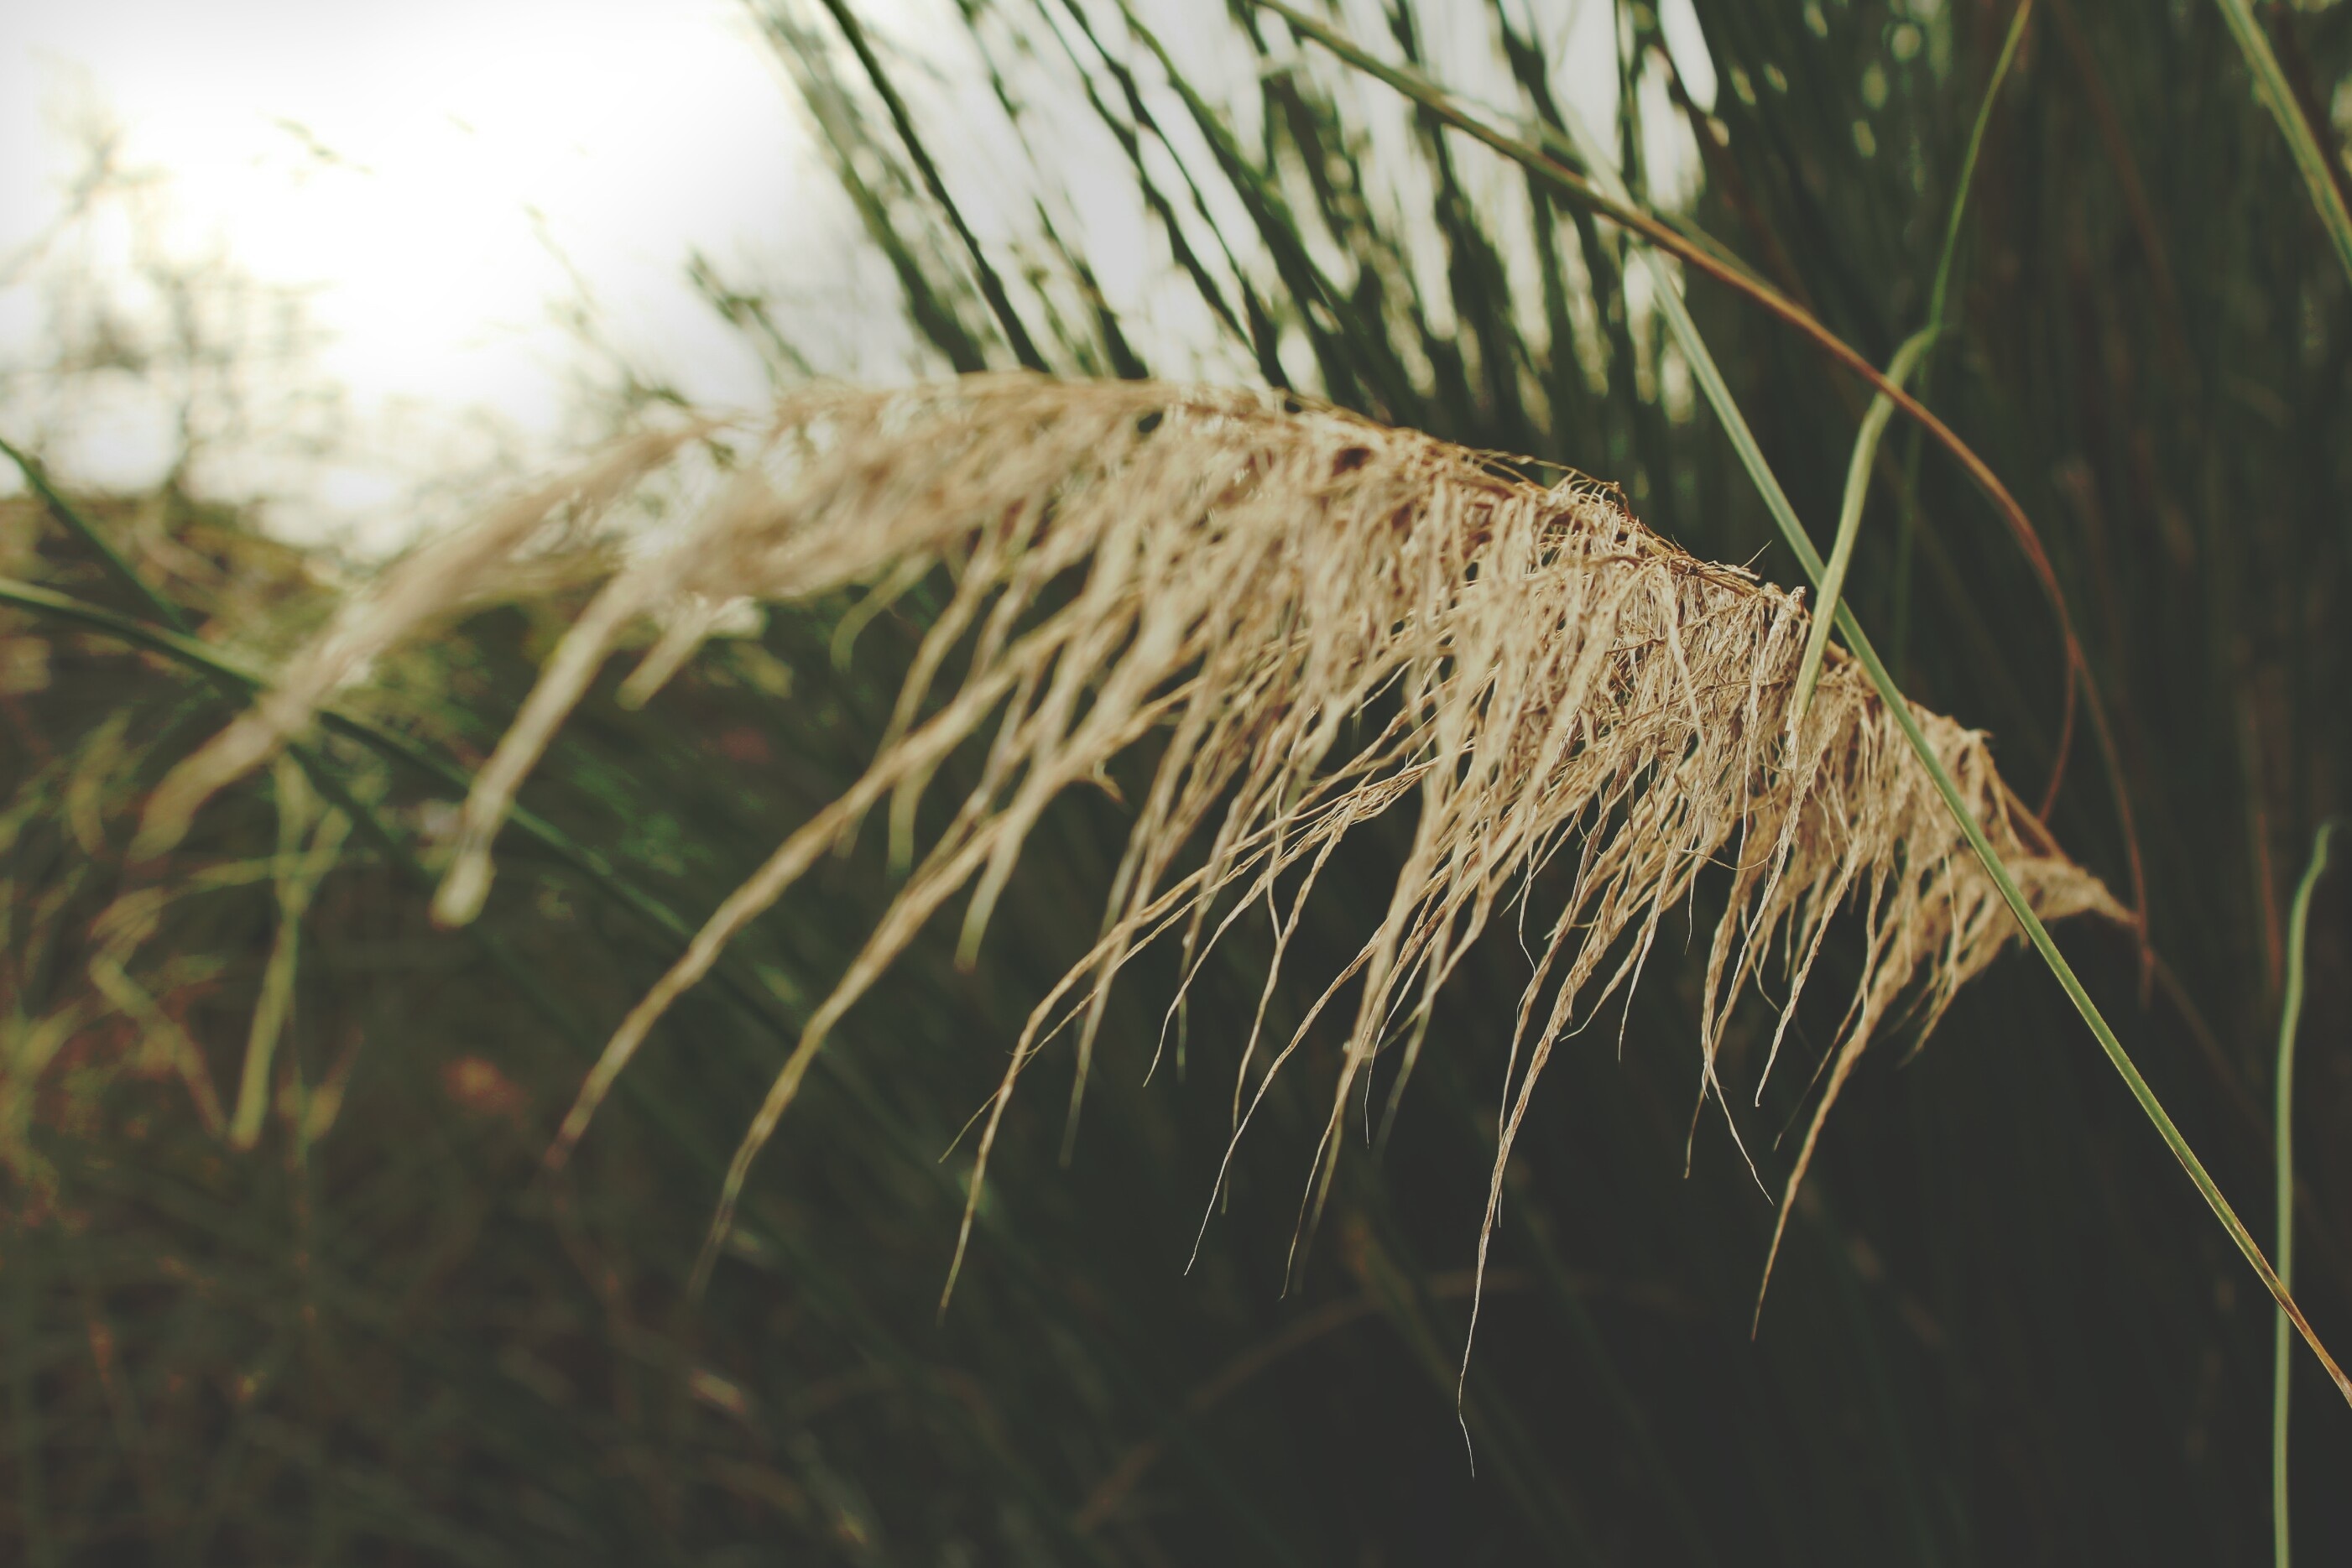
tree, nature, grass, branch, plant, field, sunlight, leaf, flower, green, flora, close up, macro photography, flowering plant, grass family, plant stem, land plant, phragmites